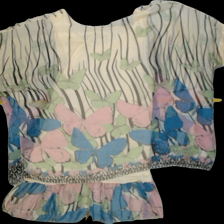
View: back
Type: Blouse
Category: Ladies
Brand: Not Applicable
Colors: Multicolor
Material: 100%polyester
Pattern: Animal print
Trend: No trend
Stains: Yes
Price range: <50
Recommended usage: Export